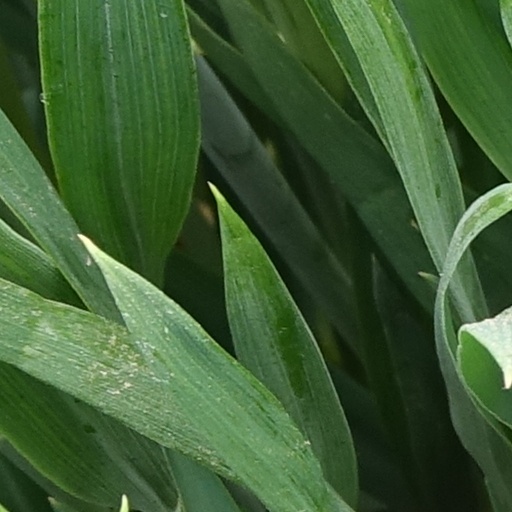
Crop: wheat